Cottage Grove, Houston

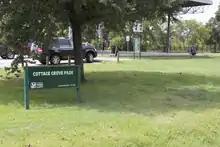
Cottage Grove Park

Cottage Grove Park is in Cottage Grove. It has a full covered basketball court, a baseball field, a playground, and paved parking. On September 1, 2010 the Houston City Council voted to approve a Chapter 380 agreement, a program authorized by the State of Texas to allow a municipal government to give house developers an incentive to increase economic development. As a result, a developer has planned to build a hike and bike trail along a railroad spur. In addition, Cottage Grove residents had lobbied to extend an existing hike and bike trail from Shepherd Drive to Hempstead Road.